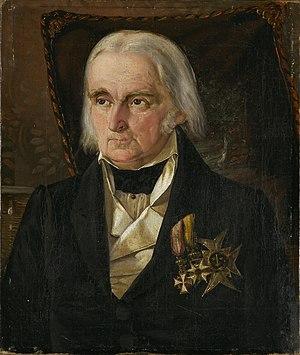
Cet article liste les membres de l'Assemblée constituante de Norvège lors de l'adoption de la constitution le 17 mai 1814. Ceux-ci ont été élu lors de l'élections de 1814, qui a débuté au mois de février.